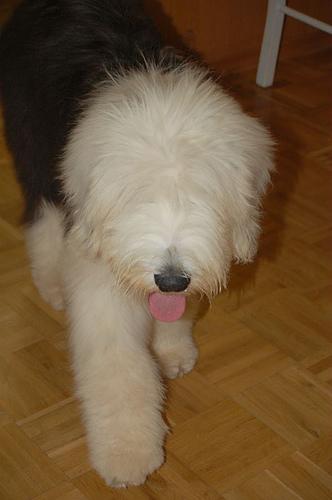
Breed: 257-n000108-Old_English_sheepdog